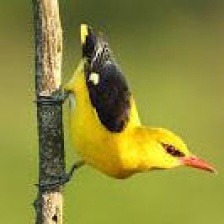
Species: EURASIAN GOLDEN ORIOLE
Scientific name: ORIOLUS ORIOLUS